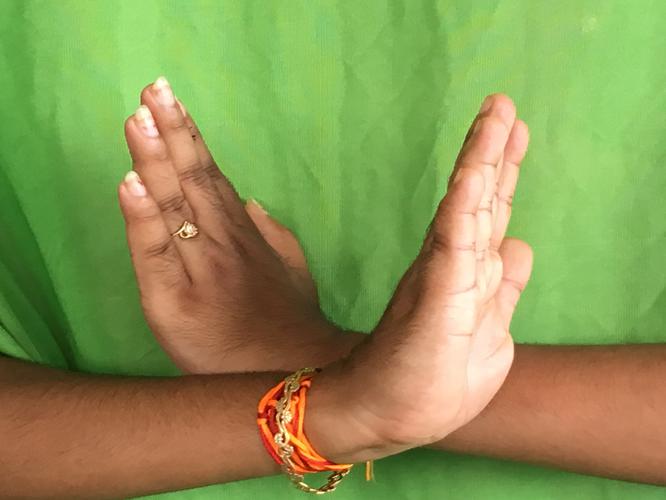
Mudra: Swastikam
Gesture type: double_hand